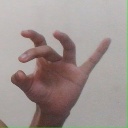
अक्षर: ओ